Cégep de Victoriaville

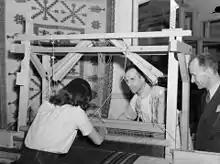
École du Meuble in 1948

Cégep de Victoriaville is a post-secondary institution (CEGEP, or junior college) in Victoriaville, Quebec, Canada.